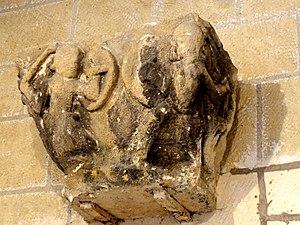
Musée Tavet-Delacour, chapiteau roman provenant de l'église d'Osny.
L'église Saint-Pierre-aux-Liens est une église catholique située à Osny, en France. Elle possède un transept provenant d'une première église romane de la fin du XIᵉ siècle, avec un croisillon nord toujours inchangé hormis la voûte, un chœur du début du XIIIᵉ siècle, encore dans le style gothique primitif, et un clocher gothique contemporain du chœur. La nef et les bas-côtés ont été construits à neuf à la fin du XIXᵉ siècle seulement, en imitant le modèle du XIIIᵉ siècle jamais correctement réparé depuis la guerre de Cent Ans. Dans son ensemble, l'église Saint-Pierre ne présente pas de particularités architecturales qui lui sont spécifiques, mais les parties anciennes sont toutefois d'un intérêt archéologique certain. Le clocher et le chœur sont inscrits monuments historiques depuis respectivement 1926 et 1948 ; le transept n'est pas encore protégé bien qu'étant la partie la plus ancienne. À la suite d'un incendie criminel, les parties orientales de l'église ont été restaurées en 2008. L'église Saint-Pierre-aux-Liens reste toujours le centre de la vie paroissiale d'Osny, et les messes dominicales y sont célébrées le samedi soir et le dimanche matin.